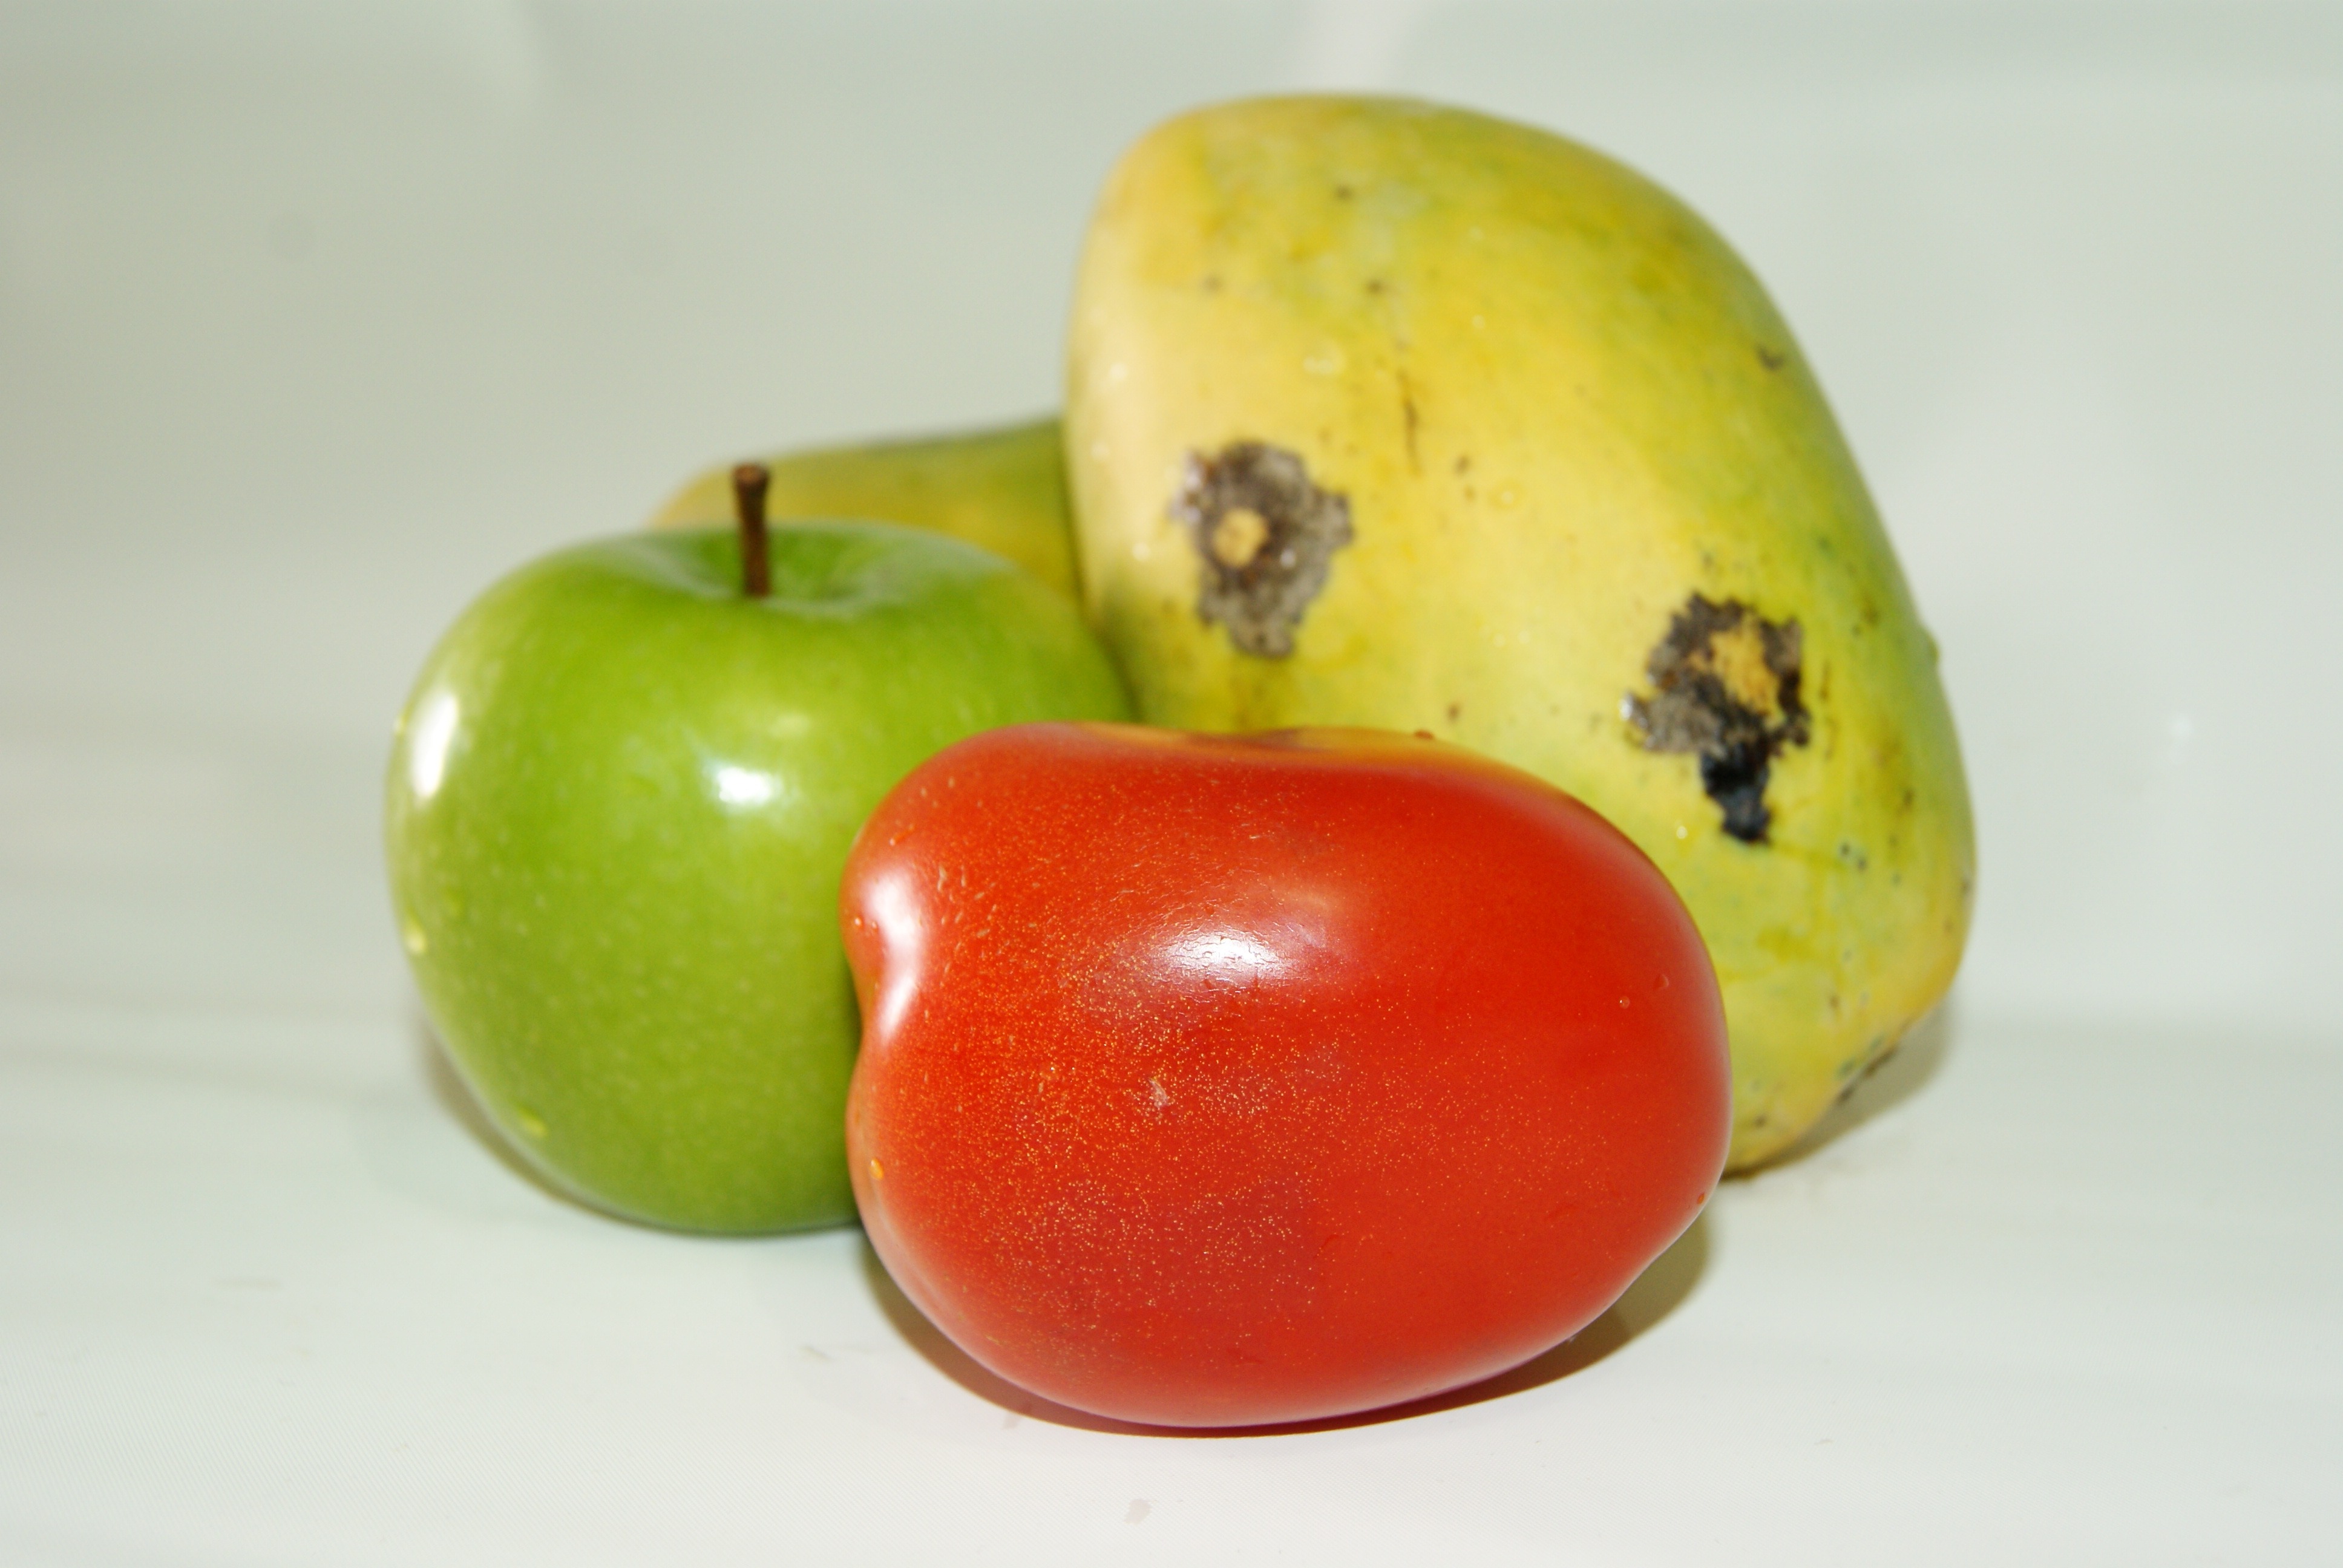
apple, plant, fruit, food, produce, vegetable, tomato, mango, vegetables, flowering plant, land plant